Government Medical College, Thiruvananthapuram

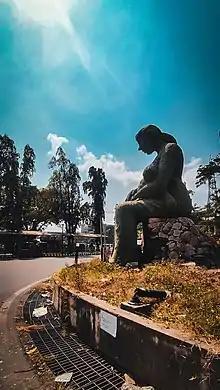
Mother and Baby statue at Medical College Campus

The foundation stone was laid by Raja Pramukh of Travancore–Cochin (Sree Padmanabhadasa Vanchipala Chithira thirunal Balarama Verma) at 11:45 am on 26 January 1950, and the first group of students was admitted in August 1951. The college was dedicated by Jawaharlal Nehru at 8:00 am on 27 November 1951 in the presence of Sree Chithira Thirunal. In January 1952, the Sri. Avittom Thirunal Hospital (SATH) was dedicated by Rajkumari Amrit Kaur. A men's hostel opened in 1952, followed by a women's Hostel one year later. The Medical College Hospital was dedicated by Prime Minister Nehru in 1954.